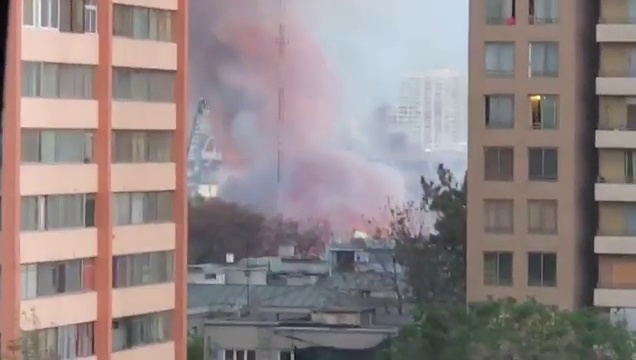
Fire: no
Smoke: yes